Sheppard Avenue

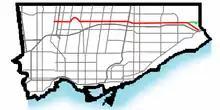
Sheppard Ave. (Red) and Twyn Rivers Dr. (Green) within Toronto

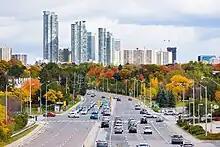
Sheppard Avenue near Henry Farm

Sheppard Avenue is an east–west principal arterial road in Toronto, Ontario, Canada. The street has two distinct branches near its eastern end, with the original route being a collector road leading to Pickering via a turnoff, and the main route following a later-built roadway which runs south to Kingston Road. To avoid name duplication, the Toronto portion of the northern branch was renamed Twyn Rivers Drive. The section of the street entirely in Toronto is (34.2 km) in length, while the Pickering section and Twyn Rivers Dr. is (5.4 km) long.